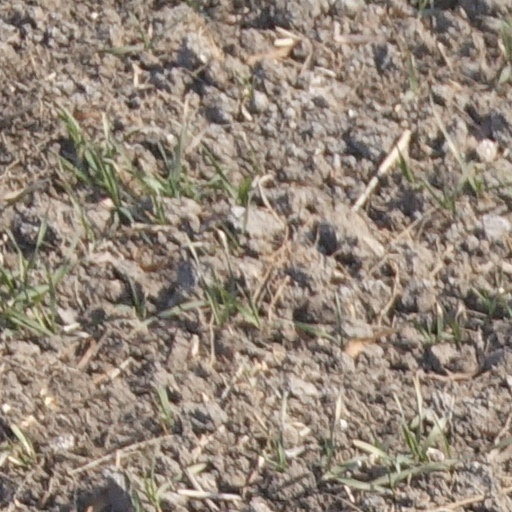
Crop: wheat